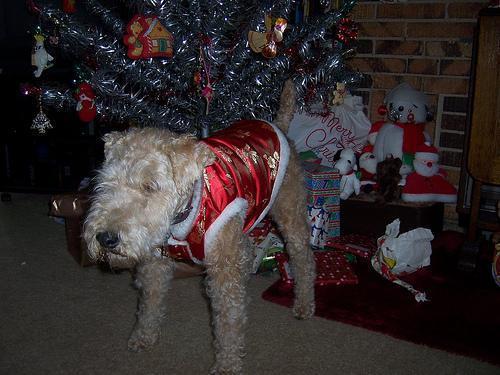
Lakeland_terrier